Coleus rotundifolius

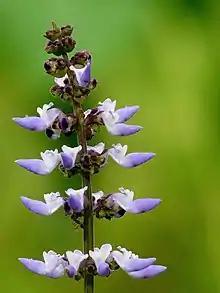
Flowers

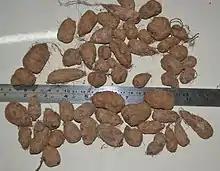
Tubers, with a ruler for scale

Coleus rotundifolius, synonyms Plectranthus rotundifolius and Solenostemon rotundifolius, commonly known as native potato or country potato in Africa and called Chinese potato in India, is a perennial herbaceous plant of the mint family (Lamiaceae) native to tropical Africa. It is cultivated for its edible tubers primarily in West Africa, as well as more recently in parts of Asia, especially India, Sri Lanka, Malaysia, and Indonesia.